Hemiptera

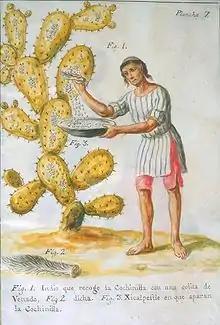
Cochineal scale insects being collected from a prickly pear in Central America. Illustration by José Antonio de Alzate y Ramírez, 1777

Hemiptera form prey to predators including vertebrates, such as birds, and other invertebrates such as ladybirds. In response, hemipterans have evolved antipredator adaptations. "Ranatra" may feign death (thanatosis). Others such as "Carpocoris purpureipennis" secrete toxic fluids to ward off arthropod predators; some Pentatomidae such as "Dolycoris" are able to direct these fluids at an attacker. Toxic cardenolide compounds are accumulated by the heteropteran "Oncopeltus fasciatus" when it consumes milkweeds, while the coreid stinkbug "Amorbus rubiginosus" acquires 2-hexenal from its food plant, "Eucalyptus". Some long-legged bugs mimic twigs, rocking to and fro to simulate the motion of a plant part in the wind. The nymph of the Masked hunter bug camouflages itself with sand grains, using its hind legs and tarsal fan to form a double layer of grains, coarser on the outside. The Amazon rain forest cicada "Hemisciera maculipennis" displays bright red deimatic flash coloration on its hindwings when threatened; the sudden contrast helps to startle predators, giving the cicada time to escape. The coloured patch on the hindwing is concealed at rest by an olive green patch of the same size on the forewing, enabling the insect to switch rapidly from cryptic to deimatic behaviour.